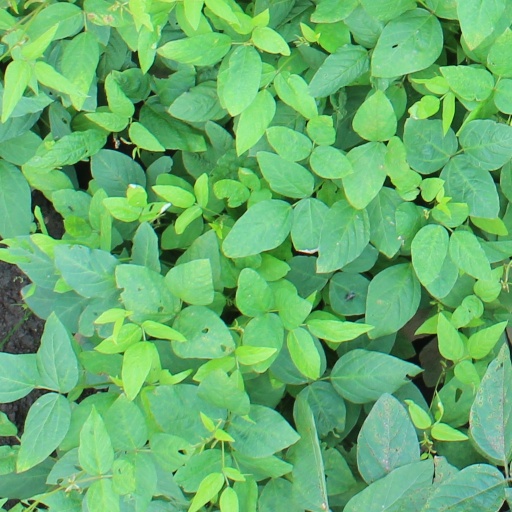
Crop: soybean